Sultanate of Sulu

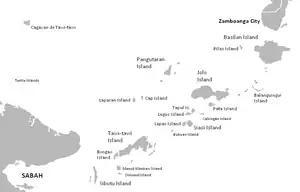
Map of the Sulu Archipelago

The present area of the Sultanate of Sulu was once under the influence of the Bruneian Empire before it gained its own independence in 1578. During the 13th century the people of Sulu began migrating to present-day Zamboanga and Sulu archipelago from their homelands in northeastern Mindanao. Scott (1994) writes that the Sulu are the descendants of ancient Butuanons and Surigaonons from the Rajahnate of Butuan, which was then Hindu, like pre-islamic Sulu. They moved south and established a spice trading port in Sulu. Sultan Batarah Shah Tengah, who ruled as sultan in 1600, was said to be an actual native of Butuan. The Butuanon-Surigaonon origins of the Tausugs are suggested by the relationship of their languages, as the Butuanon, Surigaonon and Tausug languages are all members of the Southern sub-family of Visayan. Later, the earliest known settlement in this area soon to be occupied by the sultanate was in Maimbung, Jolo. During this time, Sulu was called Lupah Sug. The principality of Maimbung, populated by Buranun people (or "Budanon", literally means "mountain-dwellers"), was first ruled by a certain rajah who assumed the title Rajah Sipad the Older. According to Majul, the origins of the title "rajah sipad" originated from the Hindu sri pada, which symbolises authority. The principality was instituted and governed using the system of rajahs. Sipad the Older was succeeded by Sipad the Younger.